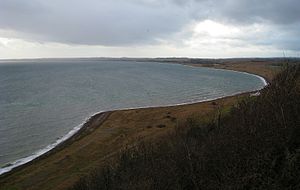
Jernhatten
Jernhatten på Djursland, udsigt mod syd, hen over Dråby Bugt
Jernhatten, udsigt mod Dråby Bugt
Jernhatten er en fredet bakke og udsigtspunkt på Djurslands østkyst ud mod Kattegat ca. midt mellem Ebeltoft og Grenaa. Fra Jernhattens højeste punkt kan man se øen Hjelm og store dele af det østlige Mols. Bakken består af mergelagtigt ler, der er dannet ved istidens afslutning på et tidspunkt, hvor isfronten forløb øst-vest.